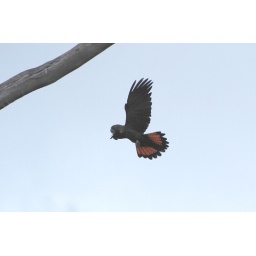
Eventually the birds flew into the tree straight in front of me.